Noyan

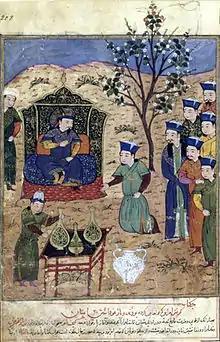
Shiktur (center), Noyan during the Persian Ilkhanate

Under Genghis Khan the term ""Noyon"" applied to leaders of "Tumens" and "Mingghans", civil and military units of 10,000 and 1,000 households respectively, each of them with one recruitable soldier. In times of peace the "Noyons" ruled as lords over these households and governed the use of the pasture lands. In times of war they led the warriors of their Tumens and Mingghans. During conquests, "Noyons" used to receive territories for administration and they effectively became aristocracy, into the 20th century. "Noyons" were above the ordinary Mongols in social rank but below the descendants of Genghis Khan. They were sometimes called emir or bey in the Ulus of Jochi, the Ilkhanate and the Chagatai Khanate while historical records of the Yuan dynasty of China gave the equivalent as "guanren" (官人).